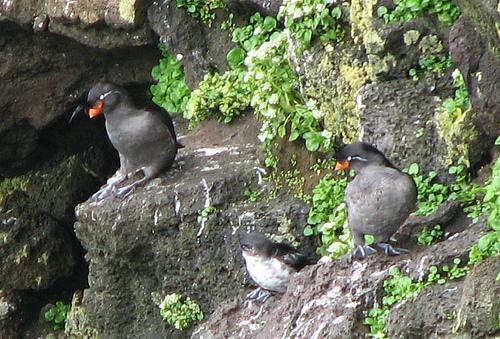
A photo of a crested auklet